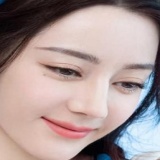
diễn viên Lý Khê Nhuế